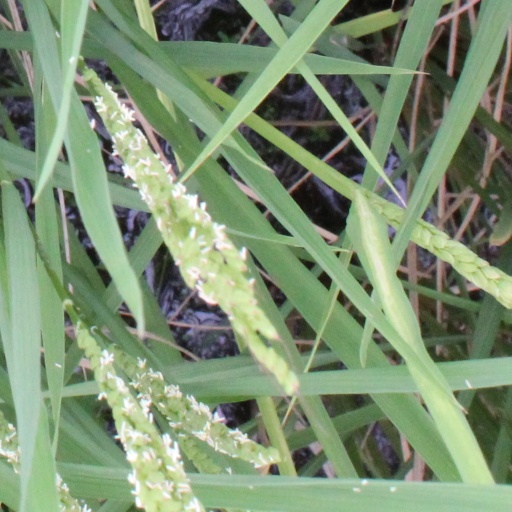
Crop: rice